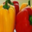
Label: sweet_pepper